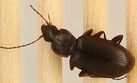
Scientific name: Calathus advena
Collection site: Niwot Ridge NEON (NIWO), plot NIWO_009